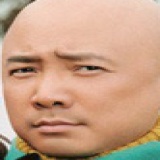
diễn viên Từ Tranh